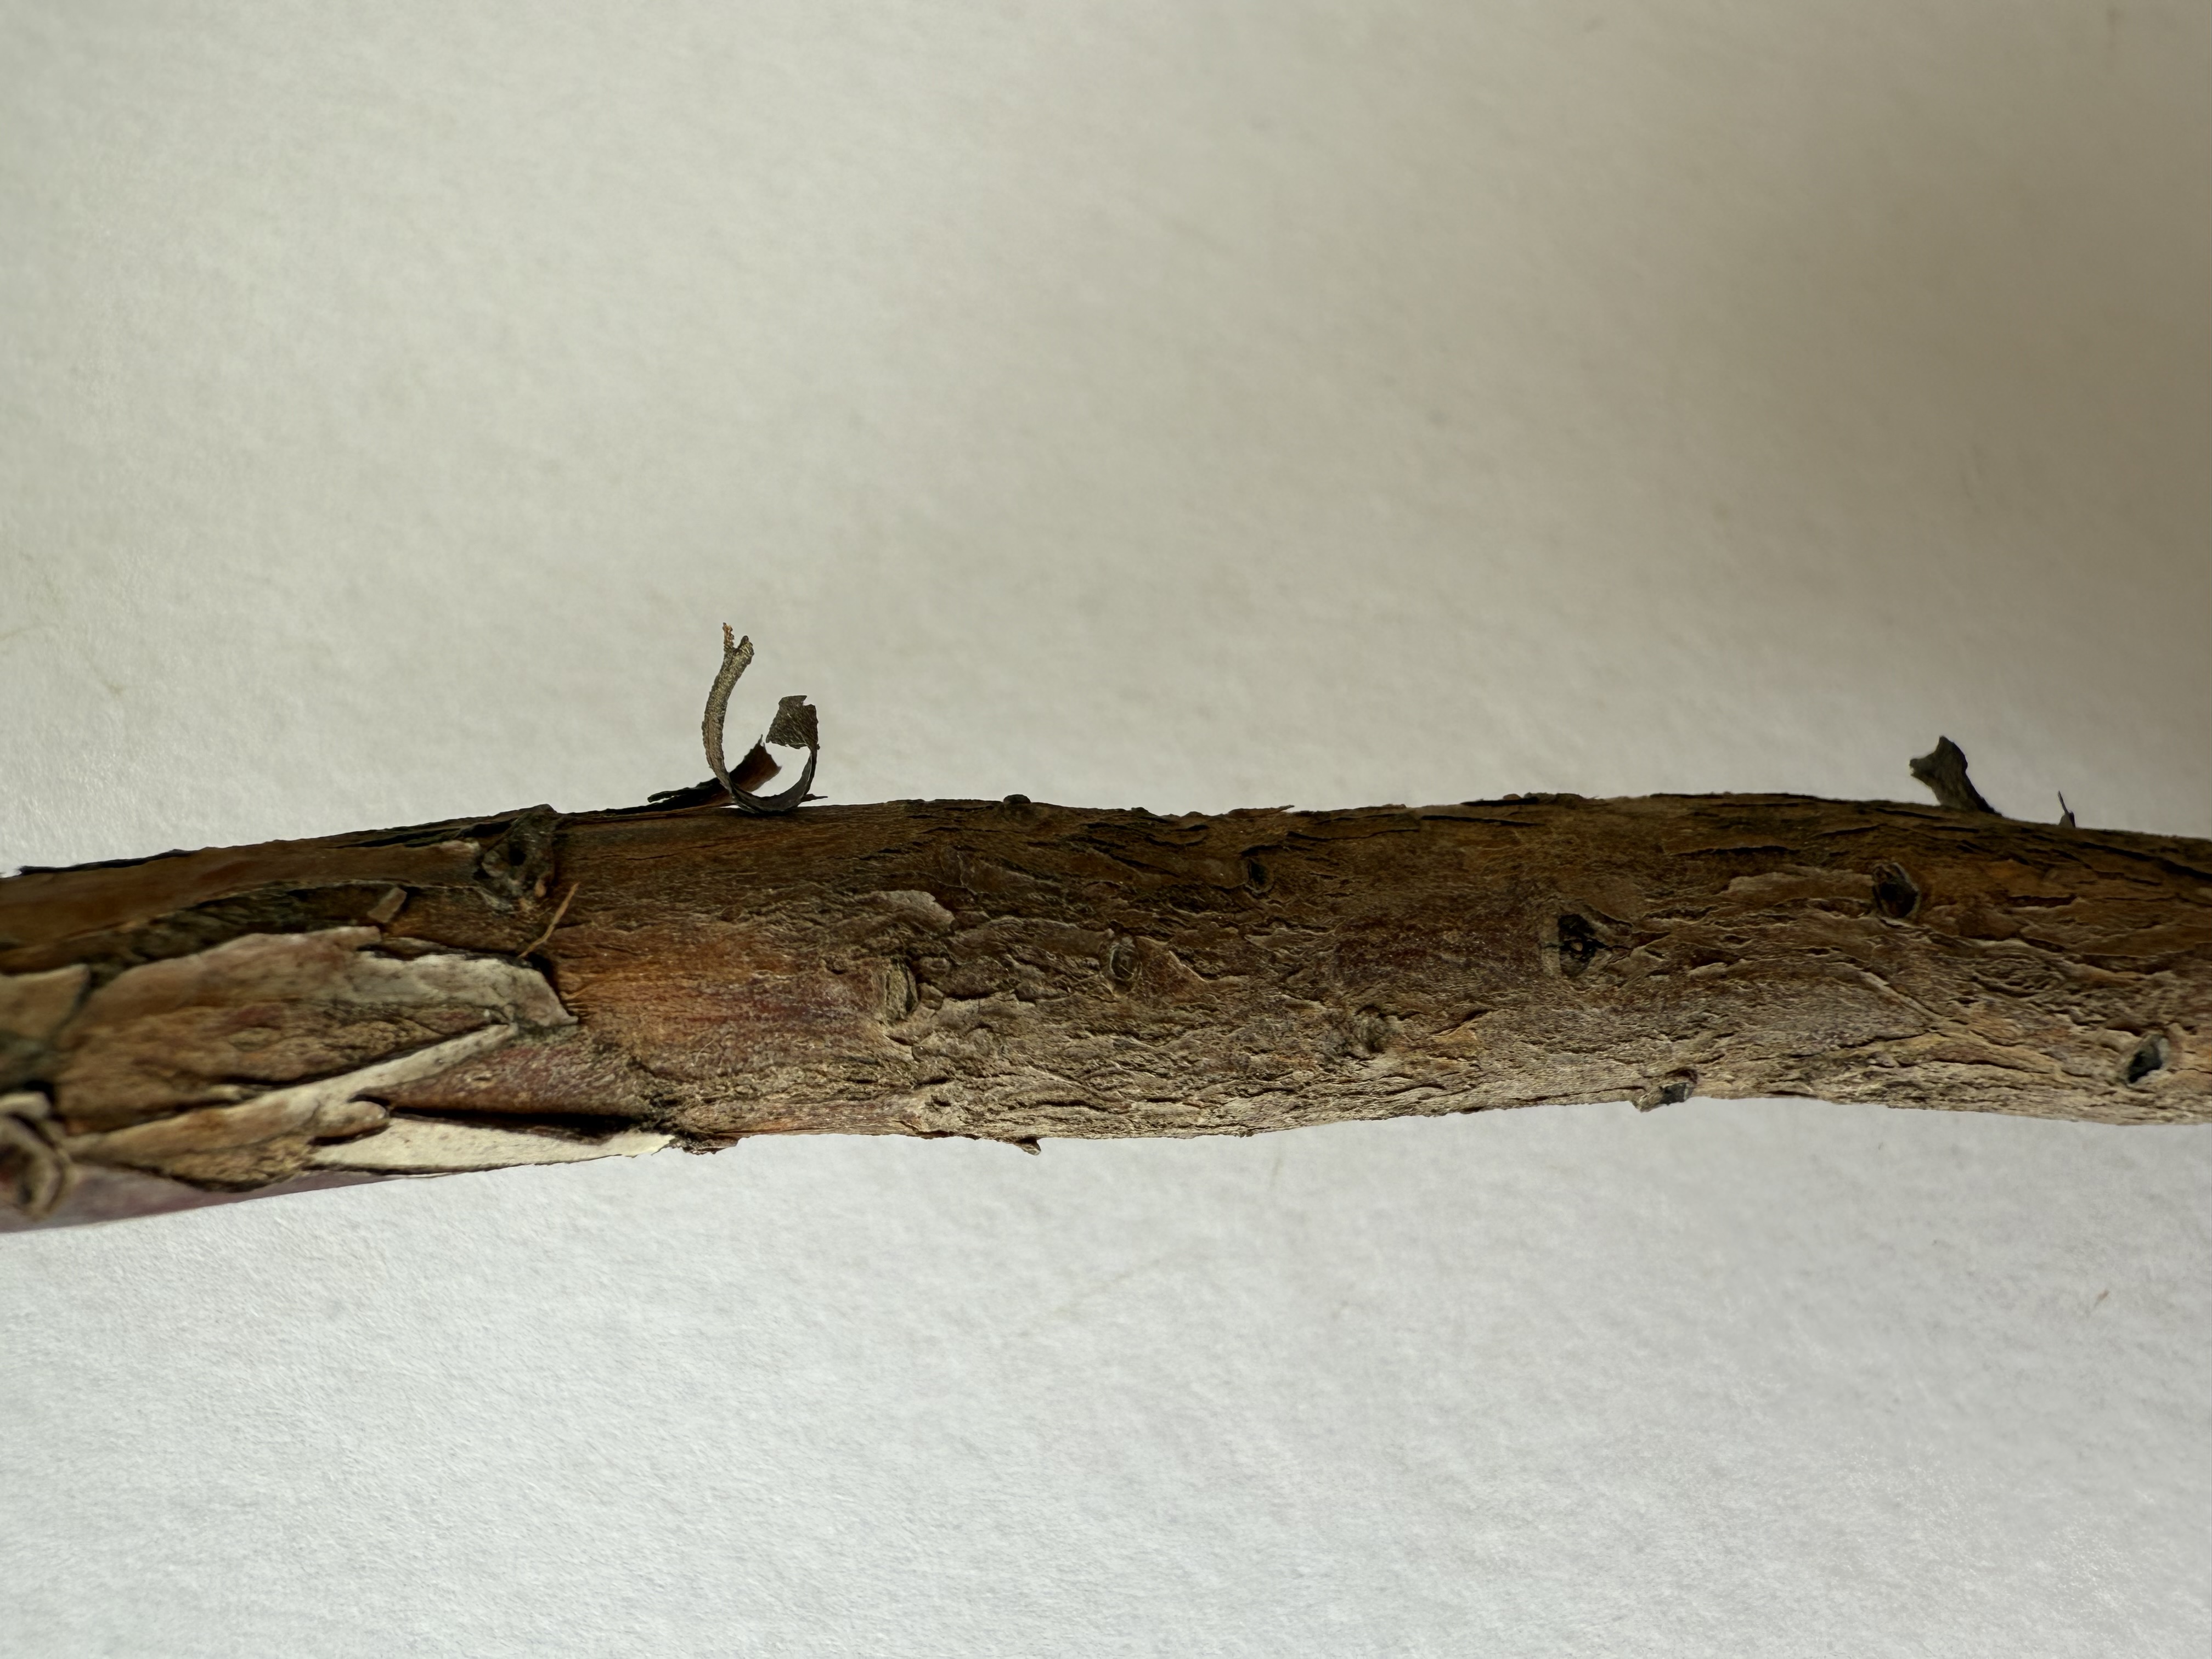
Variety: Strawberry Tree